Old City (Baku)

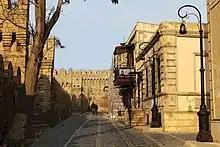
İcheri Sheher street

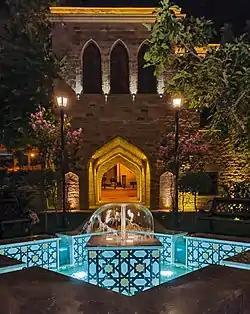
Baku Khans' Palace in Old City

The Old City was divided into several quarters, which also served as social divisions. Sometimes, the divisions of the Old City were named after their mosque: for example, Juma Mosque quarter, Shal Mosque quarter, Mahammadyar Mosque quarter, etc.